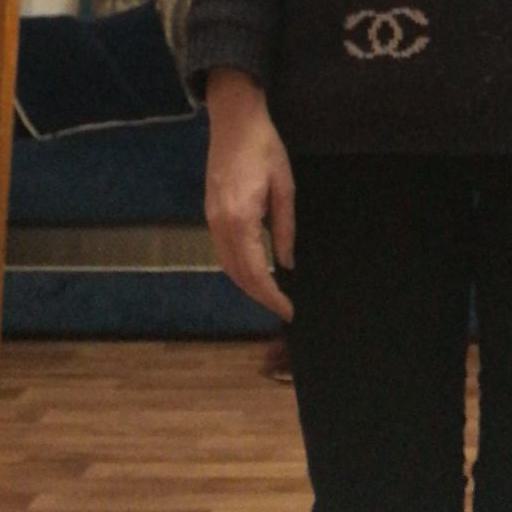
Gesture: no_gesture